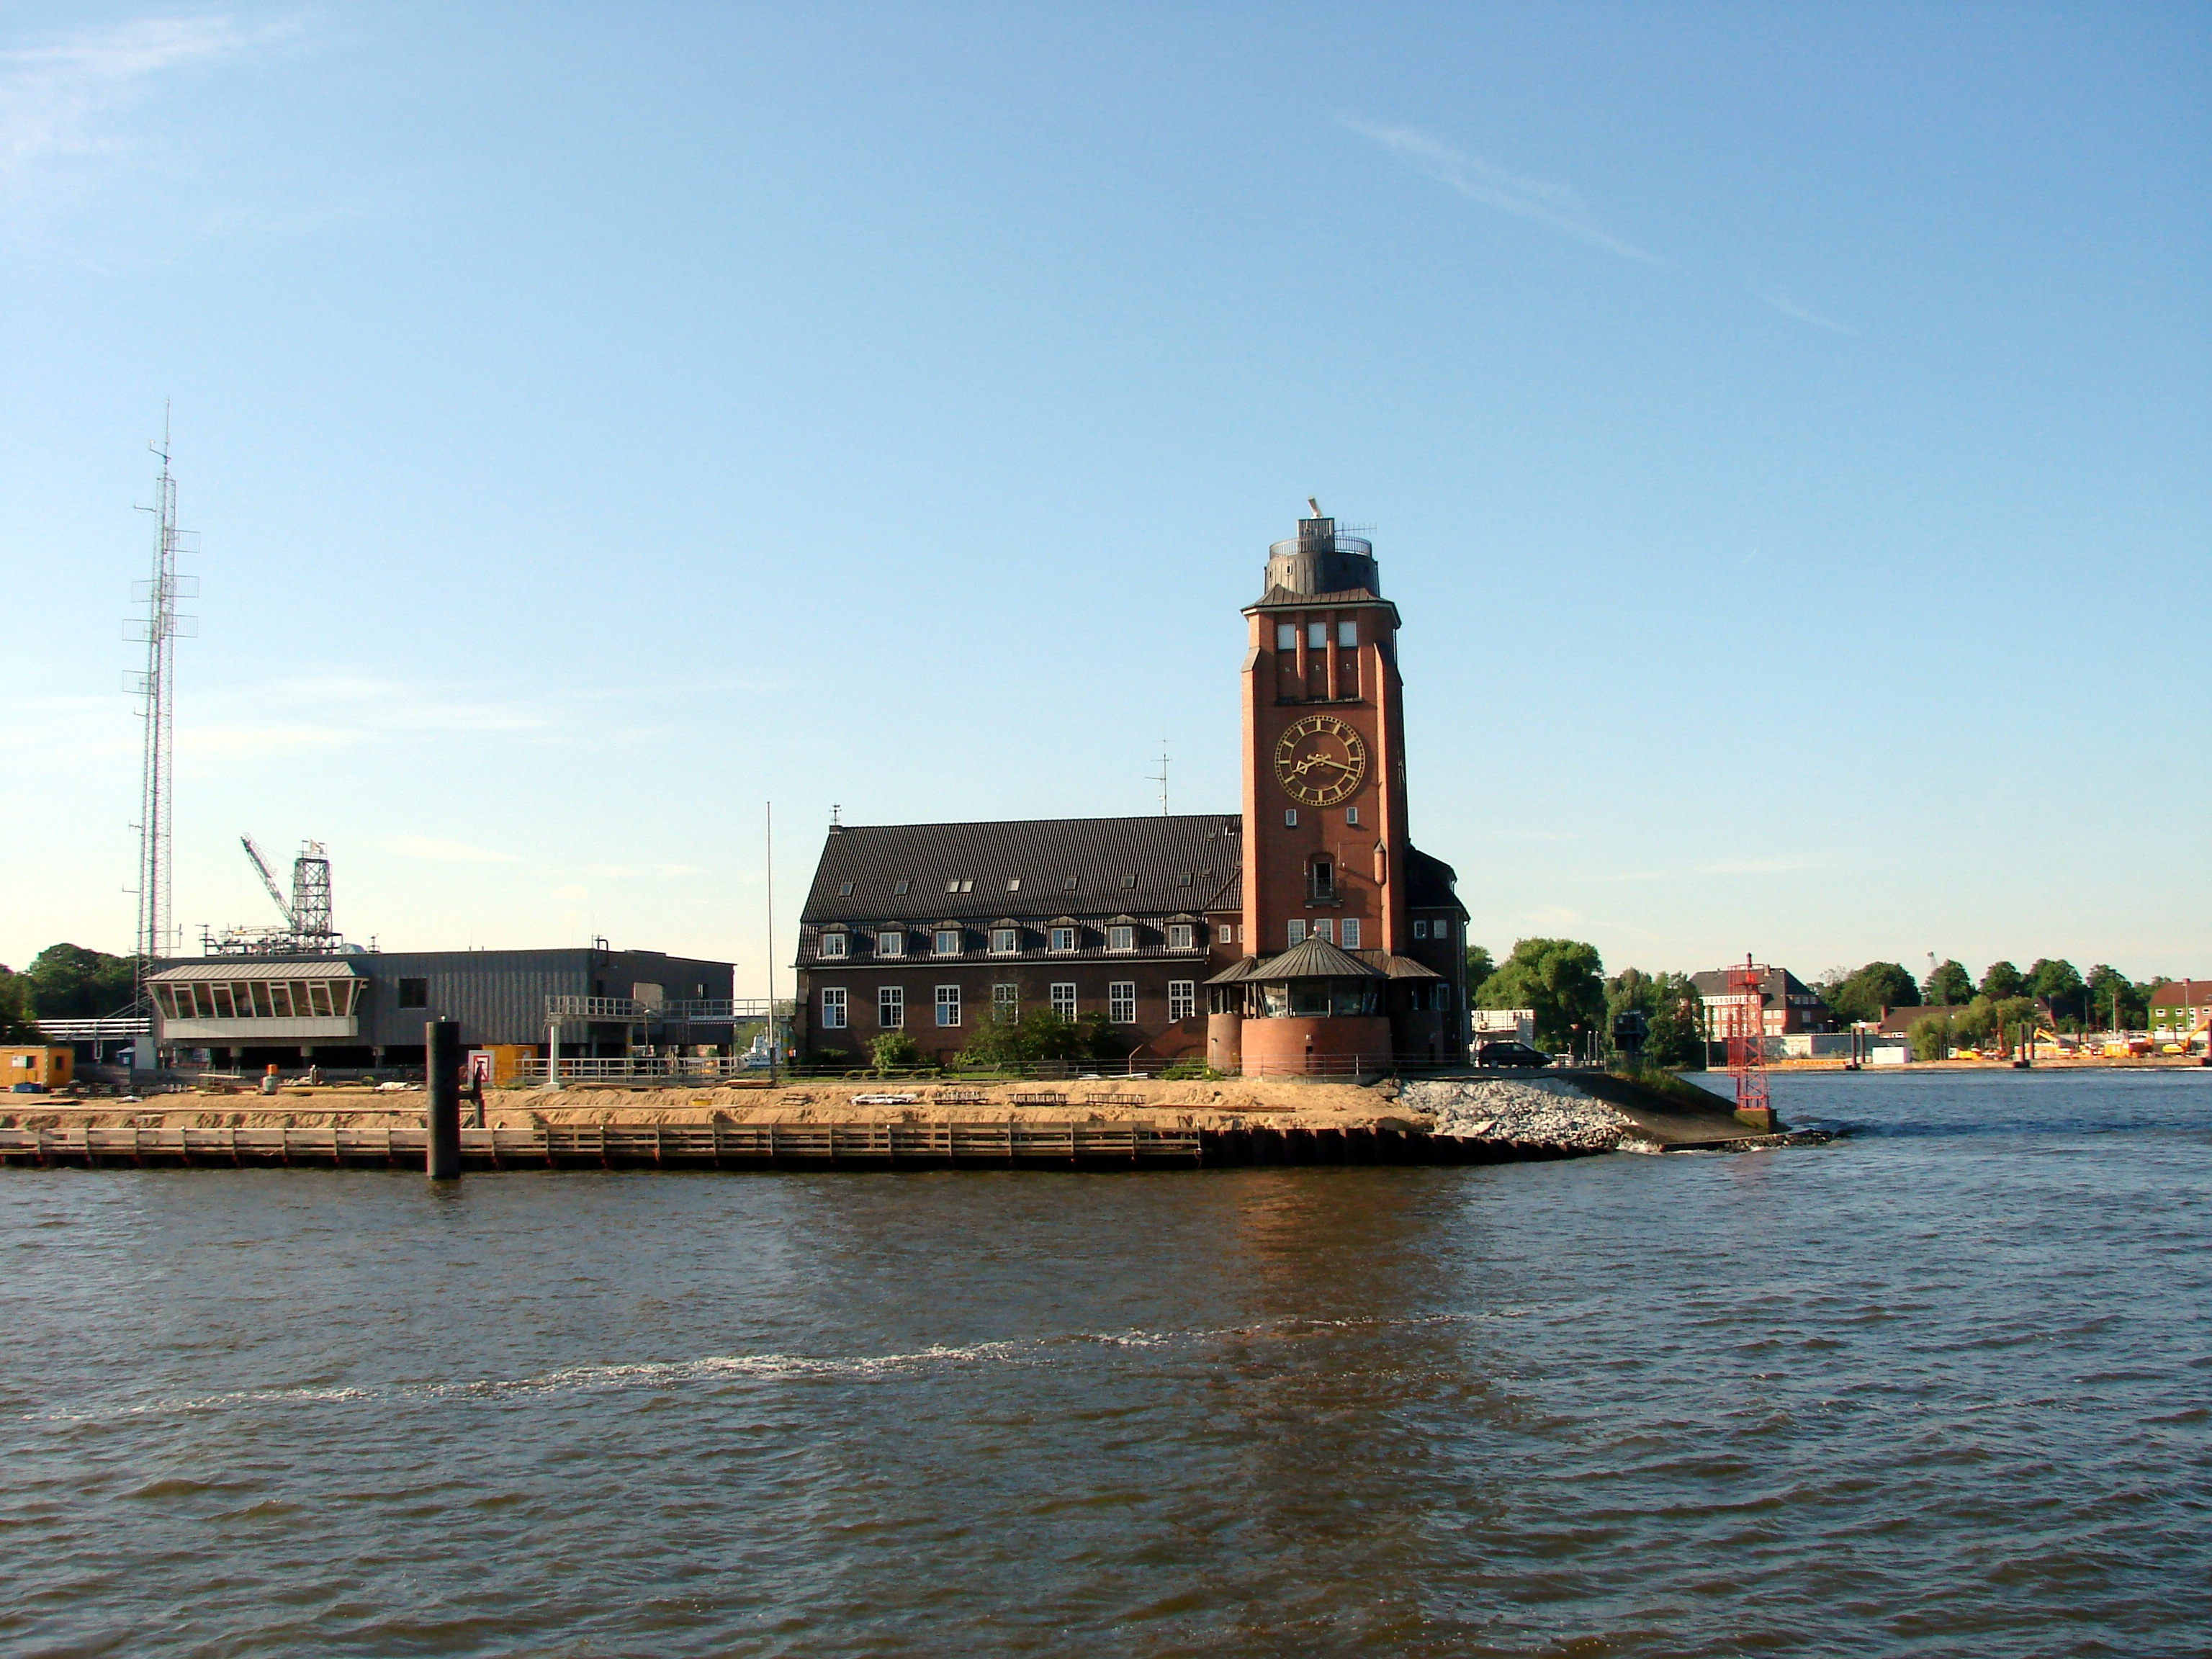
sea, water, bridge, river, tower, landmark, port, tourism, waterway, elbe, hamburg, pilot station